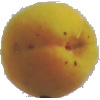
Label: Peach 2